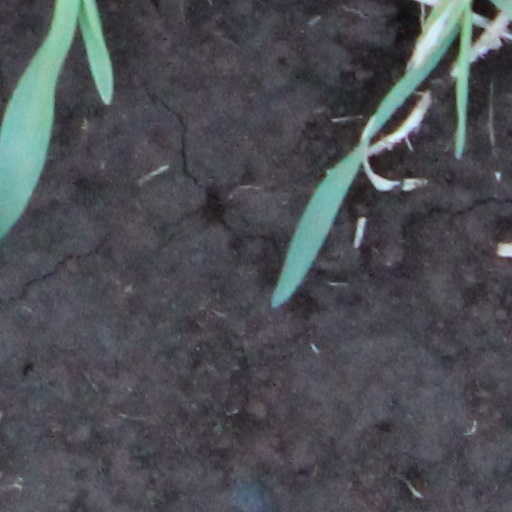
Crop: wheat